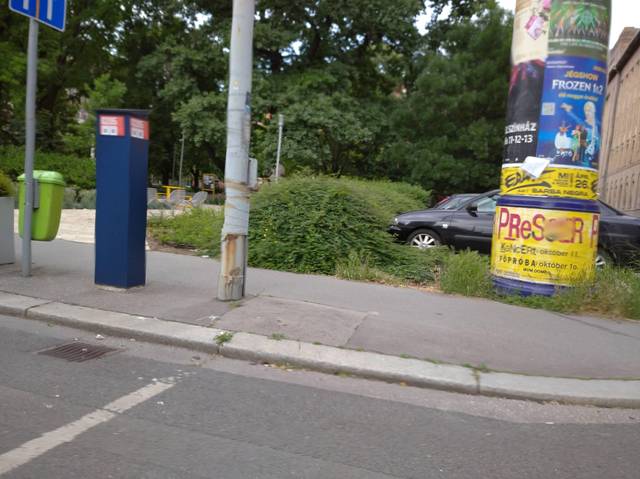
Region: Hungary
Coordinates: 47.509, 19.038